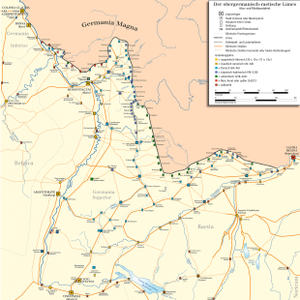
Germania Superior / Historie
Limes i Germania Superior
Germania Superior var en romersk provins siden år 90 e.Kr til udgangen af det 3. århundrede. Det inkluderede dele af nutidens Schweiz, Frankrig og Sydvesttyskland. Provinsen grænsede mod nord til Germania Inferior, mod vest til Gallia Belgica, Gallia Lugdunensis og i sydvest og sydøst til Gallia Narbonensis. Området øst for provinsens grænse, Limes, som aldrig blev indlemmet i Romerriget, blev omtalt som Germania Magna. Sæde for provinsguvernøren var Mogontiacum, i dag Mainz.